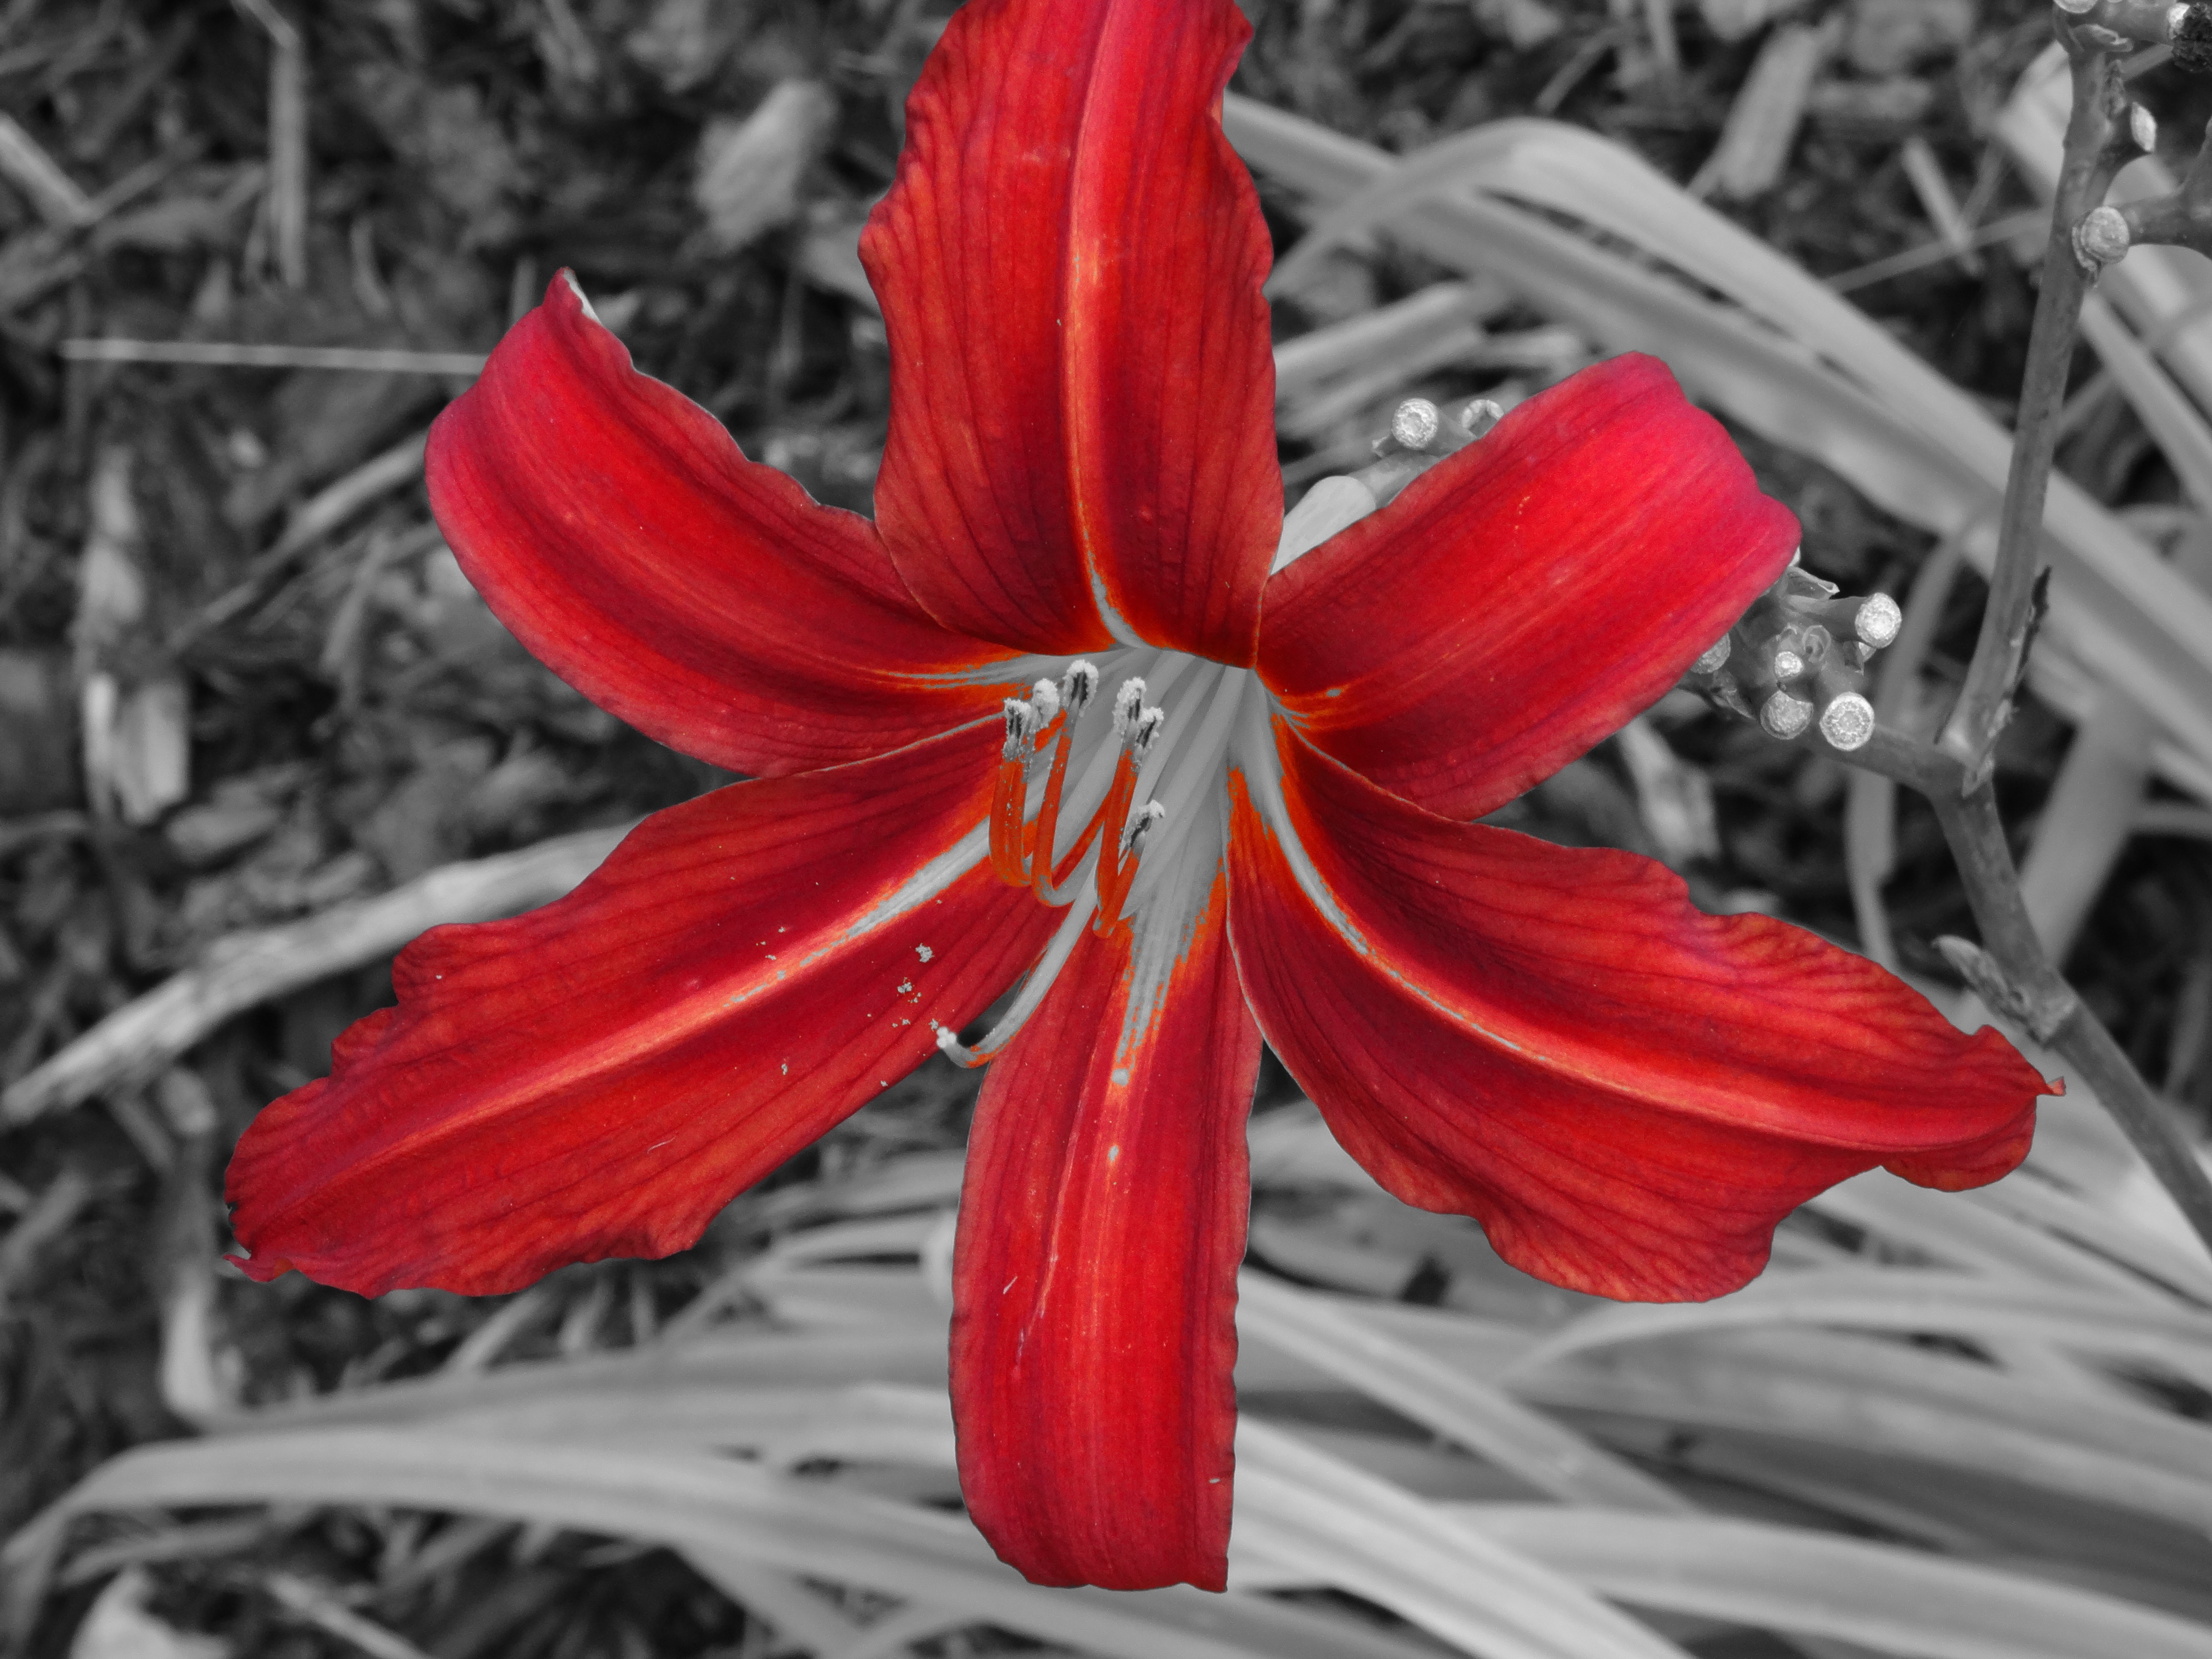
plant, photography, flower, petal, red, flora, close up, lily, macro photography, flowering plant, black red, hippeastrum, plant stem, land plant, amaryllis belladonna